Larry Kudlow

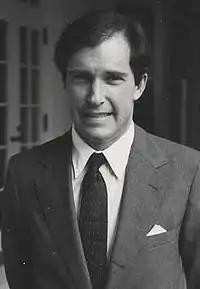
Kudlow in 1981

In March 2018, Donald Trump appointed Kudlow to be director of the National Economic Council, succeeding Gary Cohn. He assumed office on April 2, 2018.